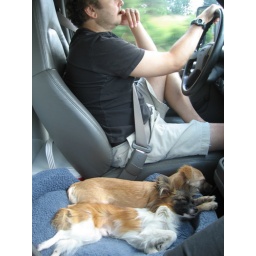
sleeping pups in the truck